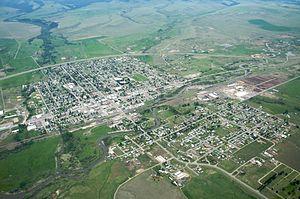
La ville de Deer Lodge est le siège du comté de Powell, dans l’État du Montana, aux États-Unis. Sa population s’élevait à 3 111 habitants lors du recensement de 2010, estimée à 2 994 habitants en 2016.